Roman Kochanowski

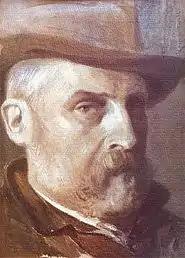
Self-portrait (1900)

Roman Kochanowski (28 February 1857, Kraków – 3 August 1945, Freising) was a Polish painter and illustrator who lived in Germany. He is mostly known for his landscapes, although he occasionally did portraits as well.